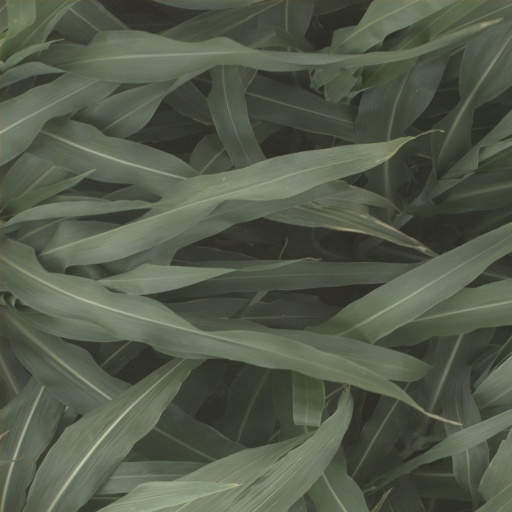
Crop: sorghum